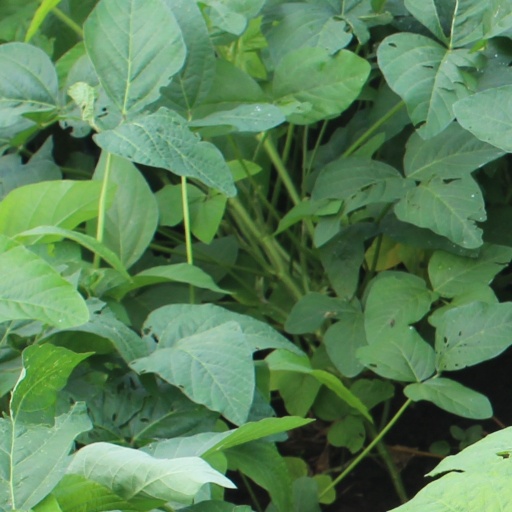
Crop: soybean